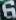
Number: 6